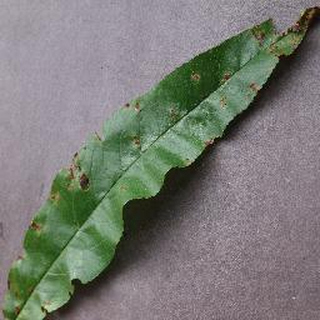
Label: peach_bacterial_spot